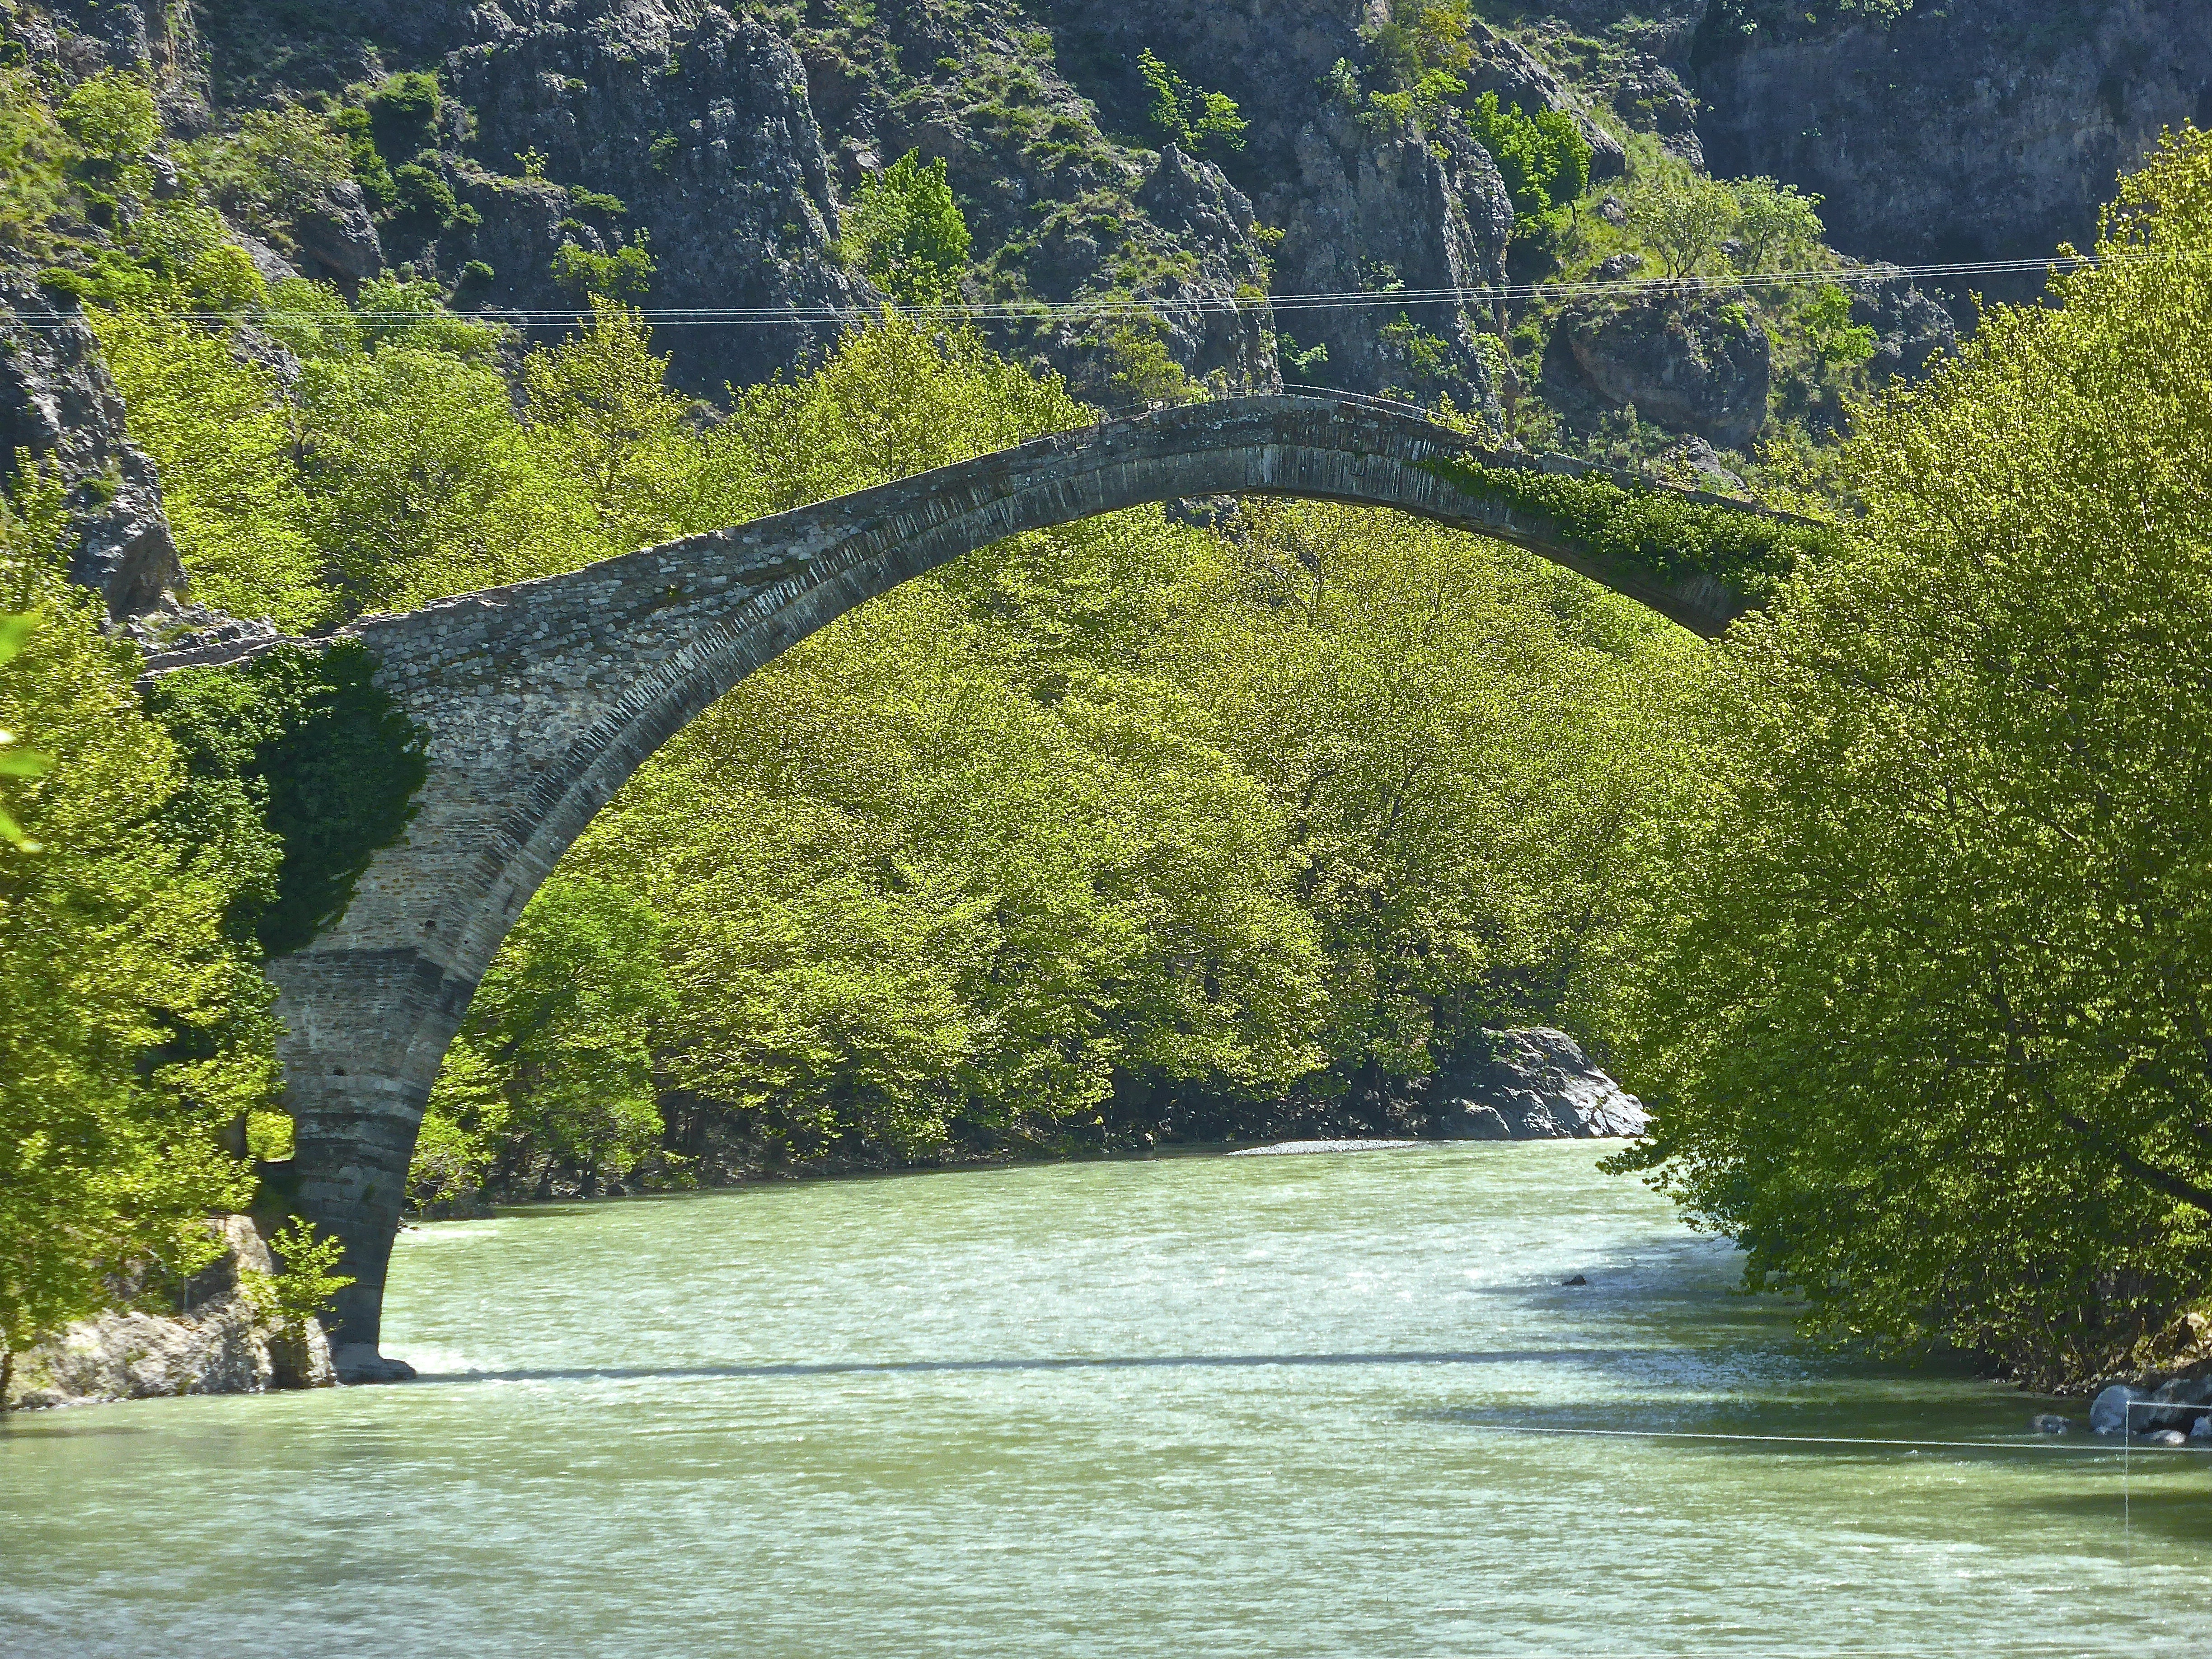
tree, water, rock, bridge, crossing, lake, old, river, canal, stone, stream, mediterranean, scenic, park, scenery, landmark, reservoir, waterway, body of water, greece, historical, landform, nonbuilding structure